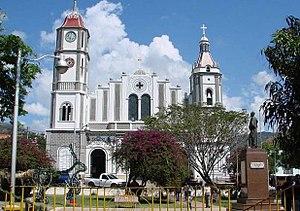
Carache est l'une des 20 municipalités de l'État de Trujillo au Venezuela. Son chef-lieu est Carache. En 2011, la population s'élève à 27 358 habitants.
Carache est le chef-lieu de la municipalité de Carache dans l'État de Trujillo au Venezuela.
Carache est l'une des cinq paroisses civiles de la municipalité de Carache dans l'État de Trujillo au Venezuela.